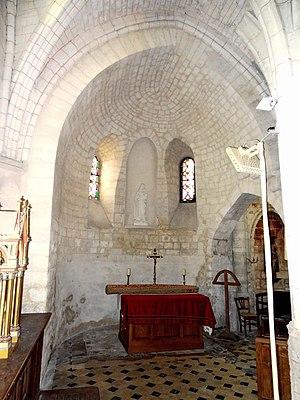
Intérieur de l'église - voir titre.
L'église Notre-Dame-de-l'Assomption est une église catholique paroissiale située à Marissel, dans la commune de Beauvais, dans l'Oise, en Hauts-de-France, en France. La façade et les élévations latérales de la nef et des bas-côtés suggèrent un vaste édifice de style gothique flamboyant, mais si la hauteur et la largeur de la nef sont effectivement généreuses, elle est très courte, et bute à l'est contre un clocher roman non visible depuis l'ouest, qui est entouré de plusieurs travées construites entre le milieu du XIIᵉ et le milieu du XIIIᵉ siècle. L'absidiole en cul-de-four au chevet du collatéral nord n'est autre que l'abside de la précédente église roman. La chapelle de deux travées qui occupe l'emplacement du croisillon nord date des débuts de l'architecture gothique, tandis que le croisillon sud et le petit chœur au chevet plat sont issus de deux campagnes différentes à la première moitié du XIIIᵉ siècle, qui ont apparemment traîné en longueur à en juger d'après l'écart stylistique entre le gros-œuvre et les voûtes avec leurs supports.